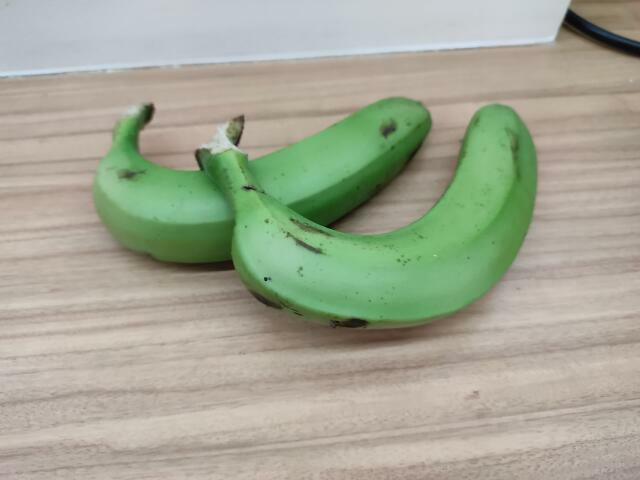
Label: Raw_Banana